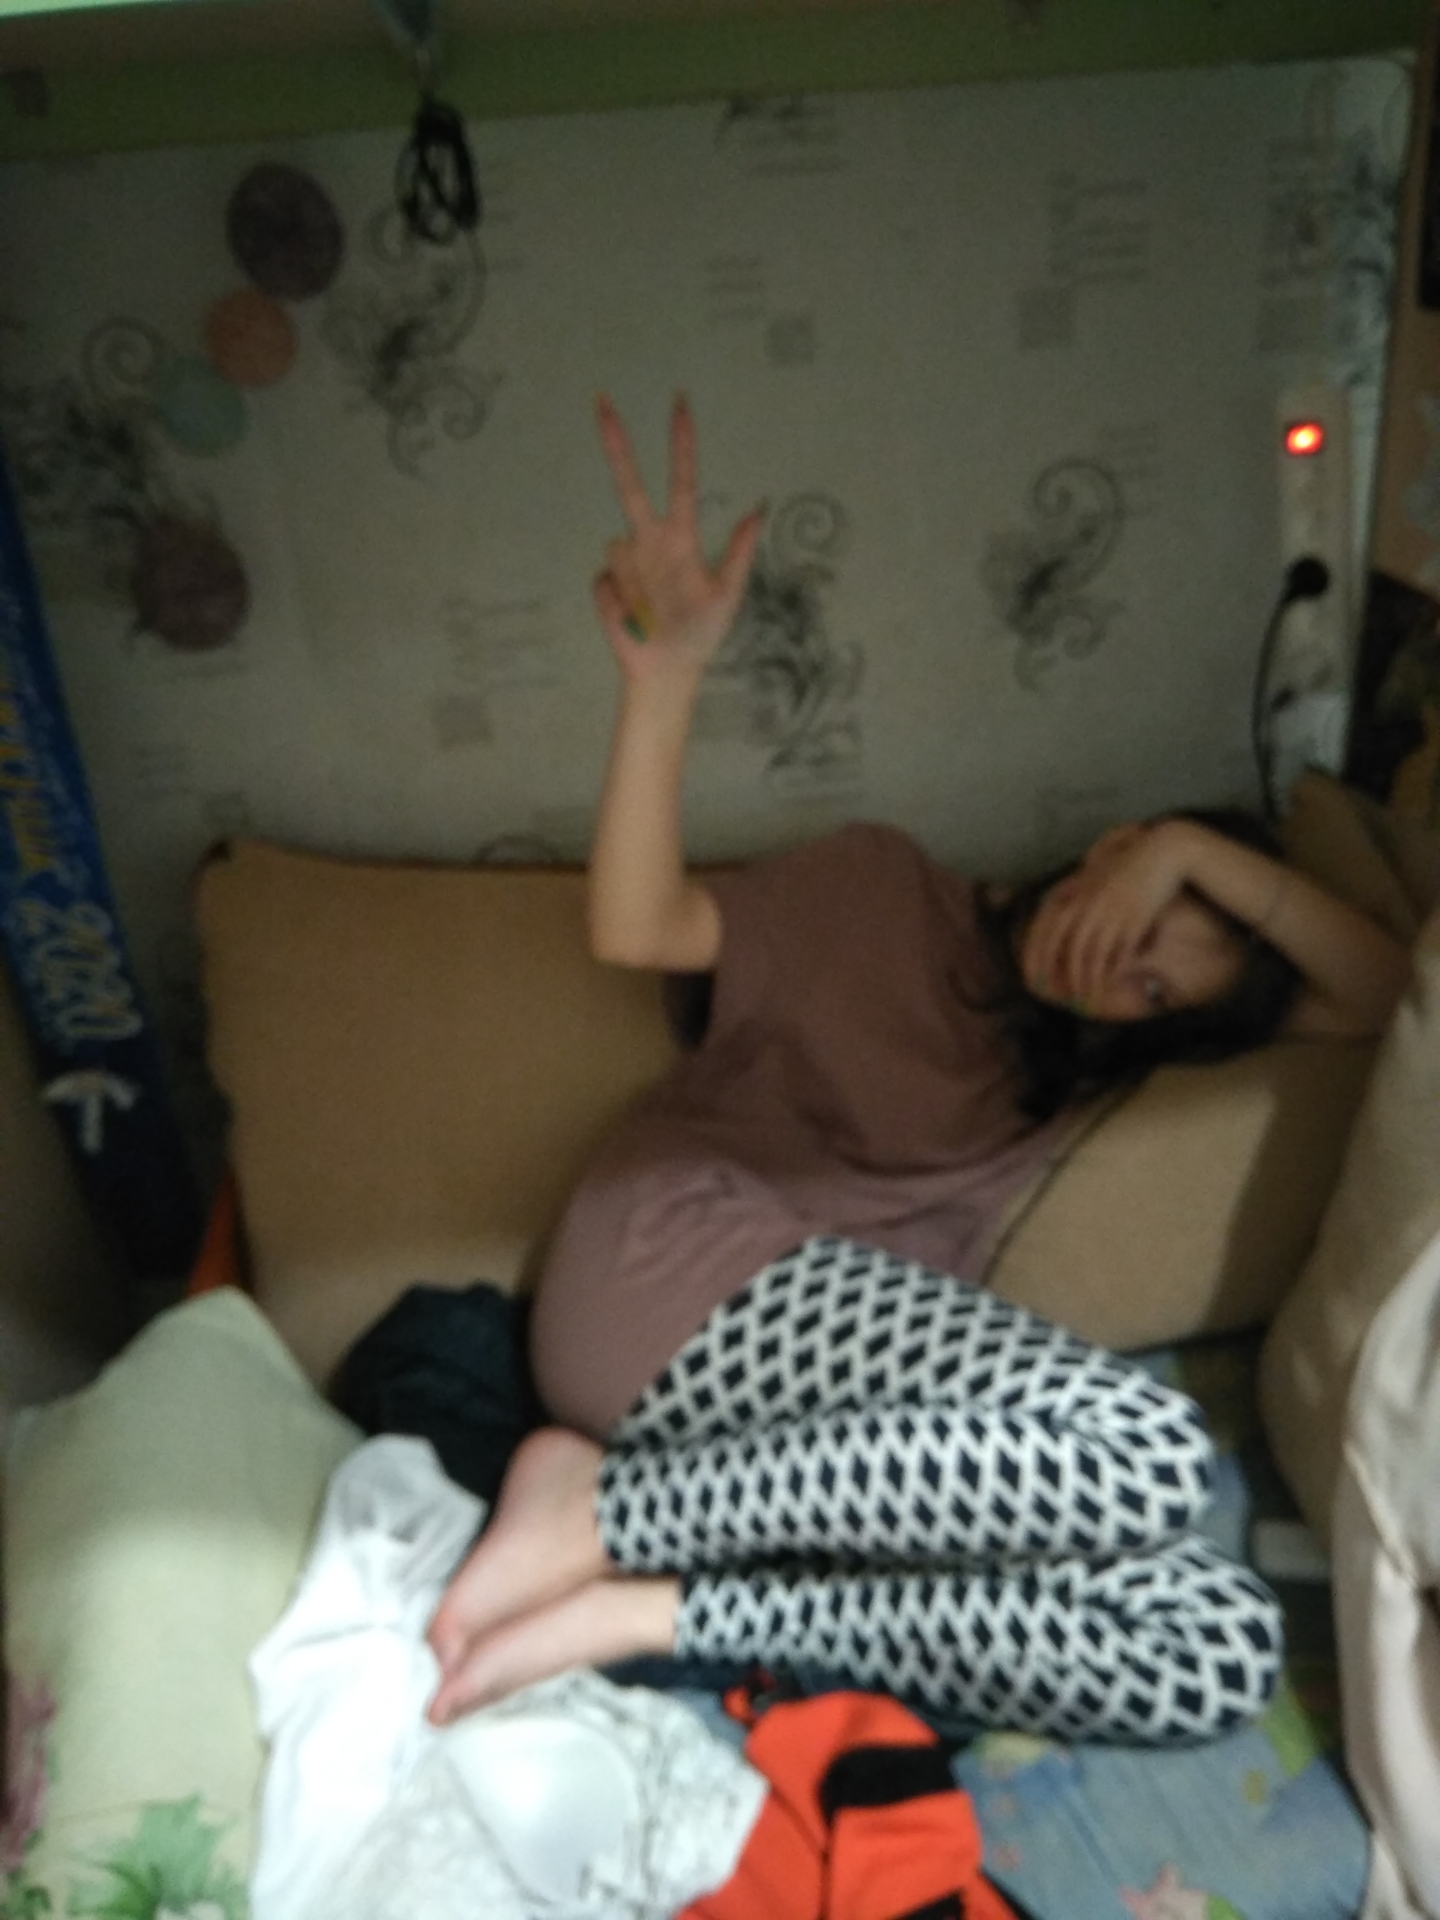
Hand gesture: three2